Gemstone

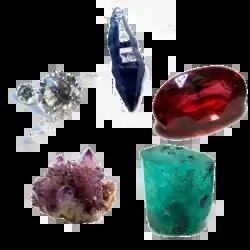
Group of precious and semiprecious stones—both uncut and faceted—including (clockwise from top left) diamond, uncut synthetic sapphire, ruby, uncut emerald, and amethyst crystal cluster.

A gemstone (also called a fine gem, jewel, precious stone, semiprecious stone, or simply gem) is a piece of mineral crystal which, when cut or polished, is used to make jewelry or other adornments. Certain rocks (such as lapis lazuli, opal, and obsidian) and occasionally organic materials that are not minerals (such as amber, jet, and pearl) may also be used for jewelry and are therefore often considered to be gemstones as well. Most gemstones are hard, but some softer minerals such as brazilianite may be used in jewelry because of their color or luster or other physical properties that have aesthetic value. However, generally speaking, soft minerals are not typically used as gemstones by virtue of their brittleness and lack of durability.